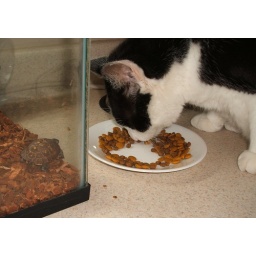
I was slow in feeding the turtle and I found him pressing his nose to the glass, watching the cat eat.